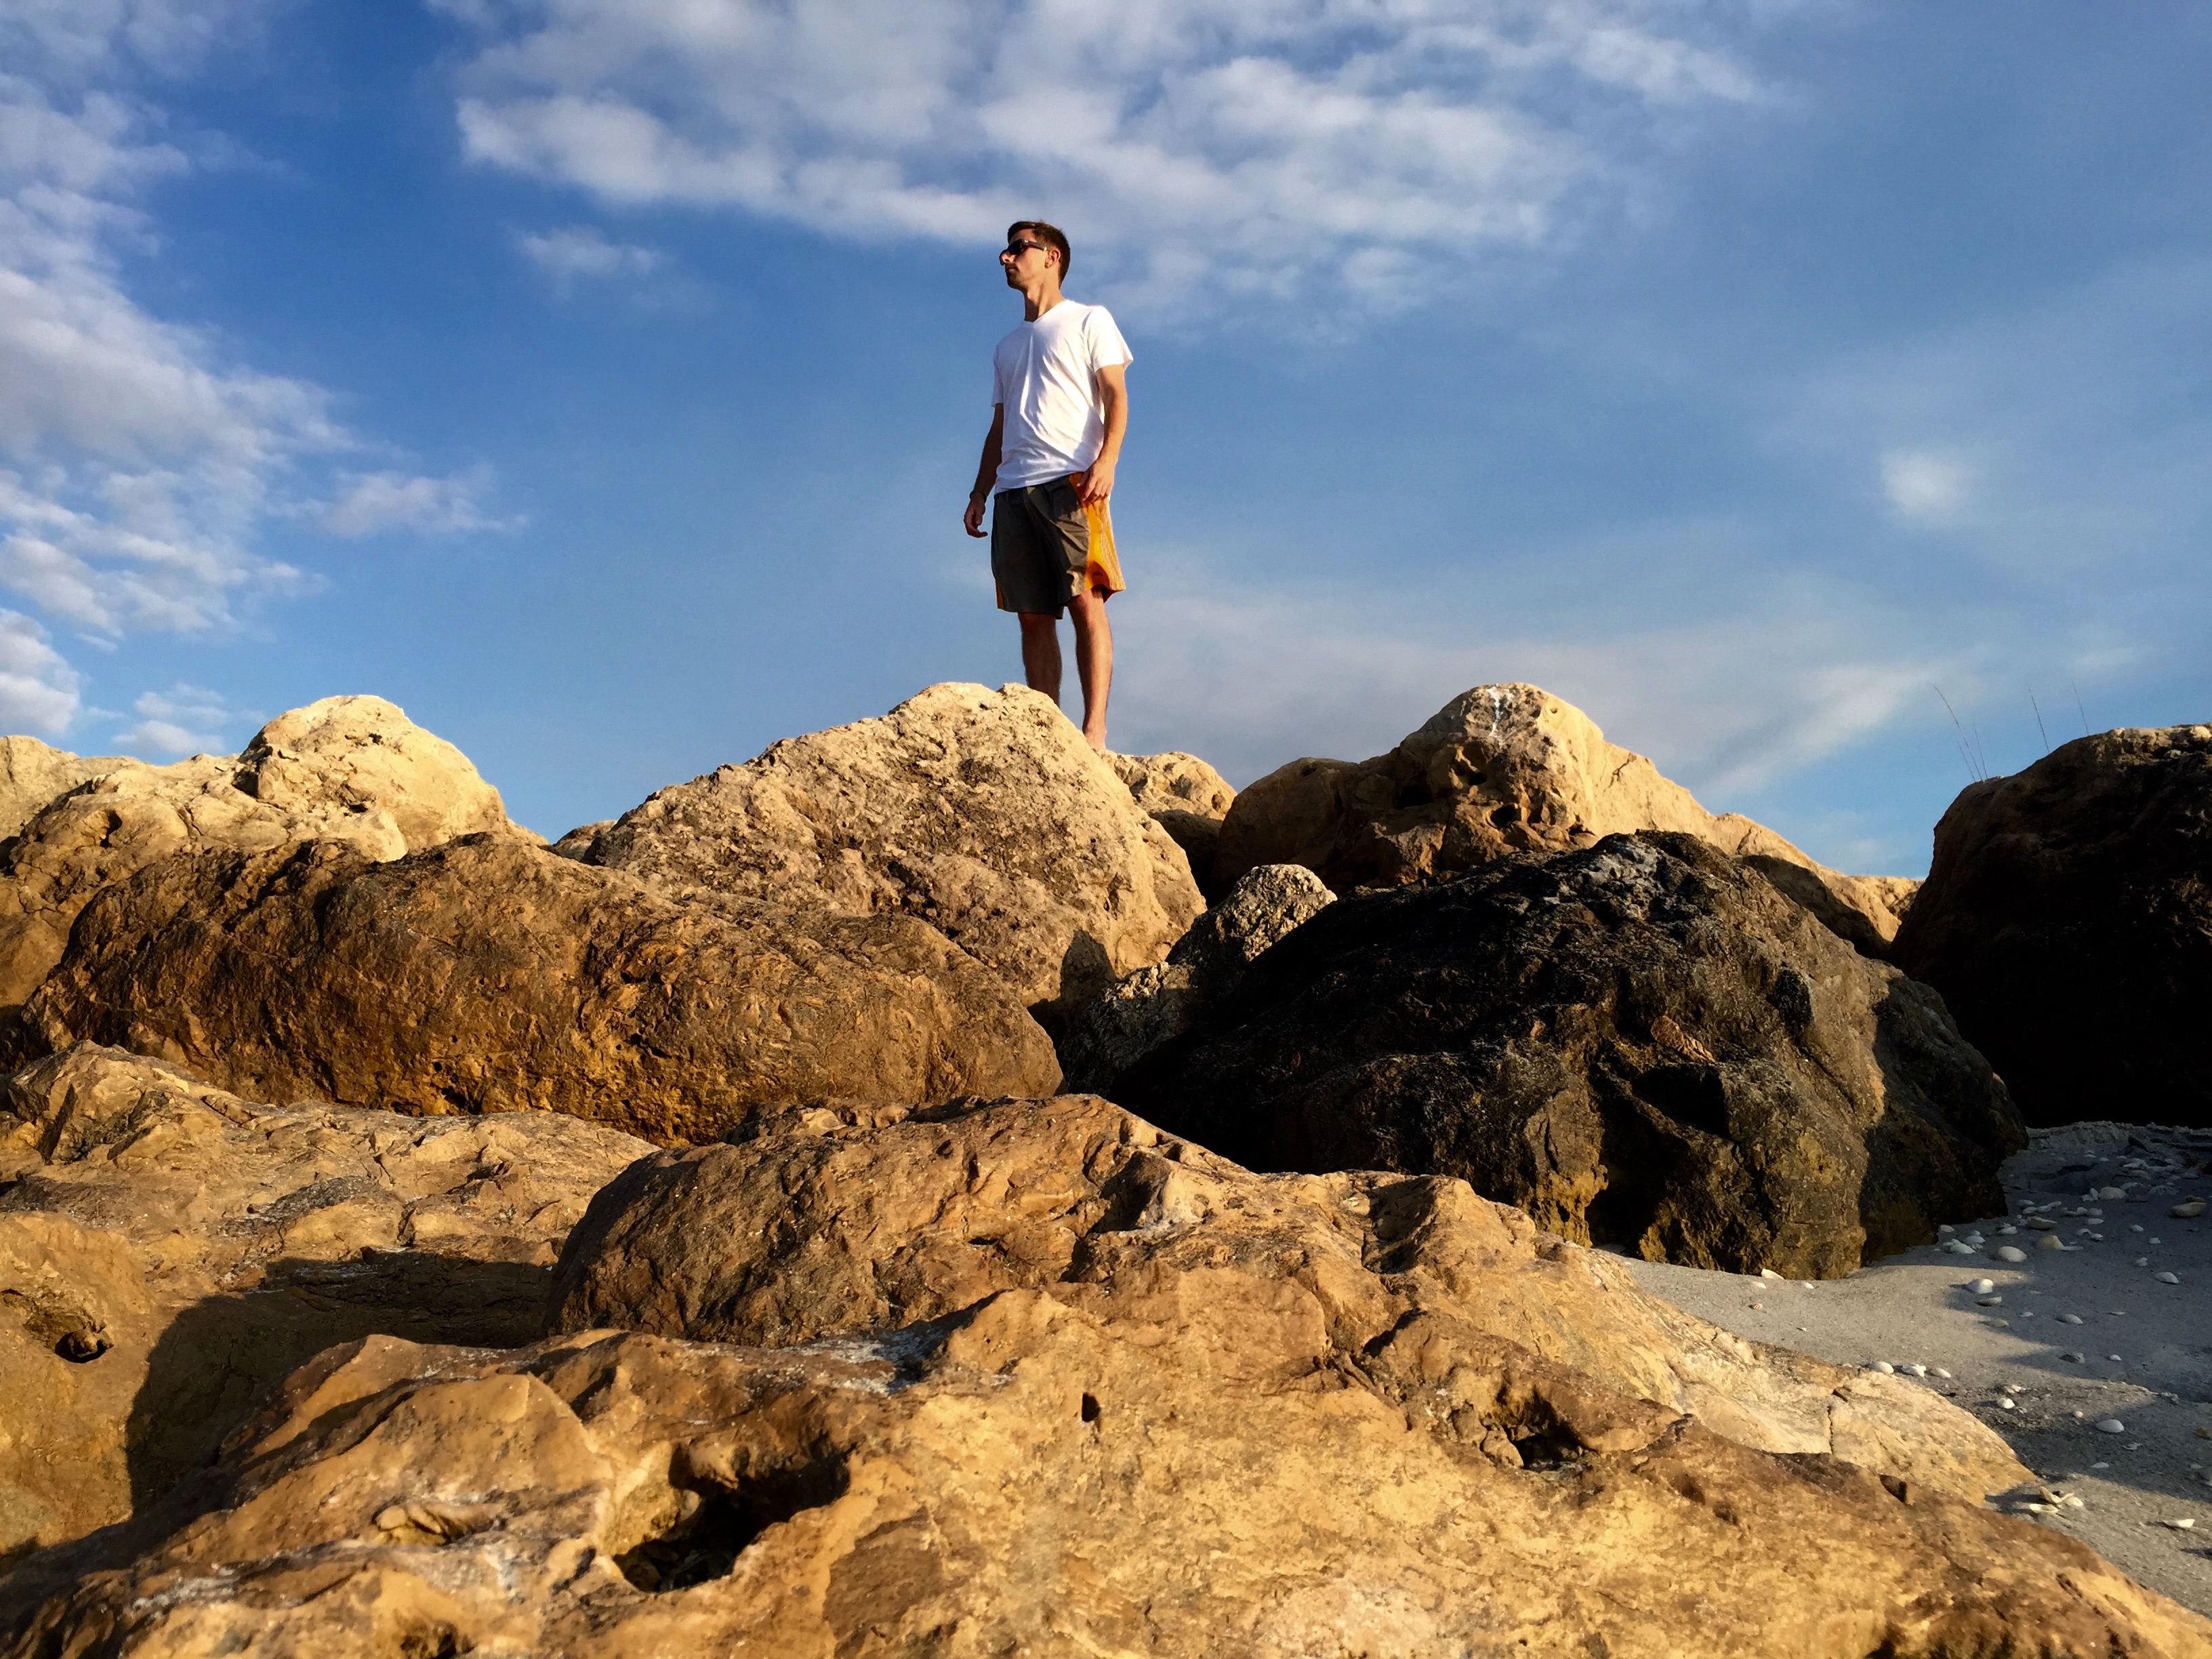
landscape, sea, coast, rock, walking, mountain, adventure, cliff, extreme sport, terrain, material, geology